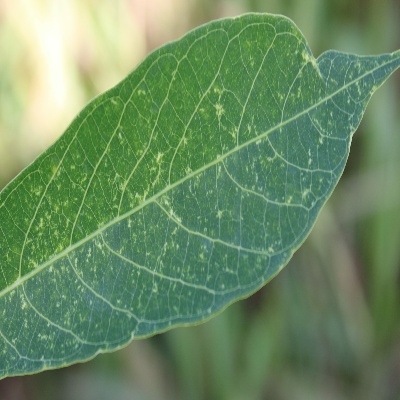
Crop: Cassava
Condition: green mite